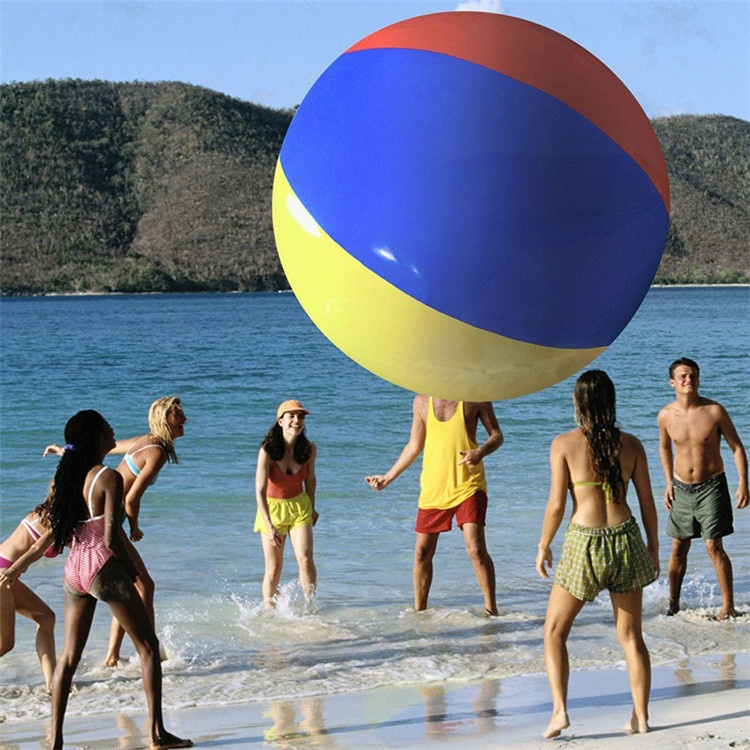
Water Polo Beach Volleyball Body
Brand: World Of Outdoor Gear
Product information: 3C configuration category: other toys under 14 years old Color: Large and high-power electric air pump, thickened 80cm colored balls with electric air pump, thickened 80cm colored balls, thickened 1 meter colored balls with electric air pump, extra thick 80cm football with electric air pump, plus Thick 1 meter colored balls, thick 2 meter colored balls, extra thick 1 meter soccer balls with electric air pump, extra thick 1.5 meter soccer balls, extra thick 1 meter soccer balls, thick 2 meter colored balls Pneumatic pump, thickened 1.3-meter colored balls with electric air pump, thickened 1.3-meter colored balls, thickened 1.5-meter colored balls with electric air pump, thickened 1.5-meter colored balls, extra-thick 2-meter soccer balls, Extra-thick one-meter-five football with electric air pump, extra-thick two-meter football with electric air pump, extra-thick 80cm football, extra-thick one-meter colored ball, extra-thick one-meter colored ball with electric air pump, special Thick one-meter colorful ball, extra-thick one-meter colorful ball with electric air pump Feature: 1. Environmentally friendly PVC materials are healthy and environmentally friendly; 2. 3 different colors. It is colorful 3. The thickened material is wear-resistant. Packing list: Water volleyball*1
Category: Sporting Goods > Athletics > Water Polo > Water Polo Balls